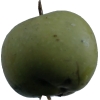
Label: Apple 12